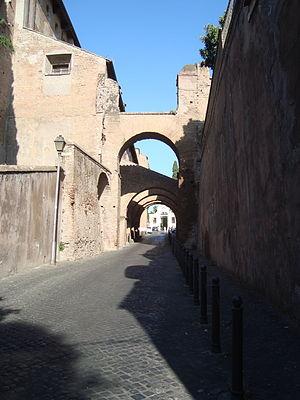
Le clivus Scauri est une voie de la Rome antique parcourant la dépression qui sépare les collines du Cælius et du Palatin dans l'actuel rione de Celio. Cette voie, qui existe toujours de nos jours sous une forme proche de l'originelle, débute près du Circus Maximus et longe de nombreux édifices pour finir au sommet du Celio au niveau de la porte Caelimontane devant la piazza della Navicella.